BC Beroe

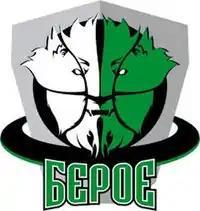
Former logo of the club

Beroe was founded in 1958 after the union between Botev and Lokomotiv sport clubs. After a period of several years in the Group B Beroe won back his place in the elite echelon - Group A 1971. In 2004, Beroe occupied ninth place in the league of the country with coach Konstantin Boev.